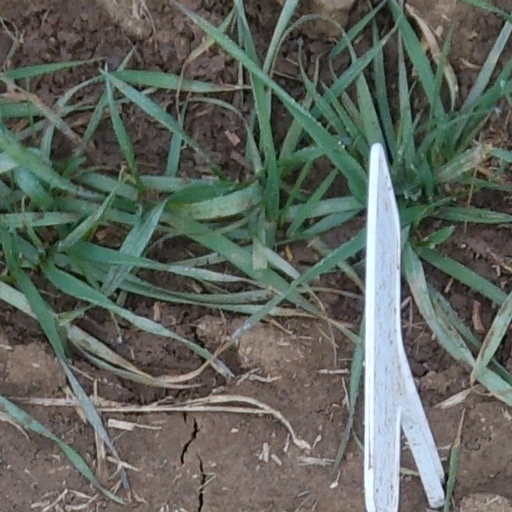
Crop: wheat